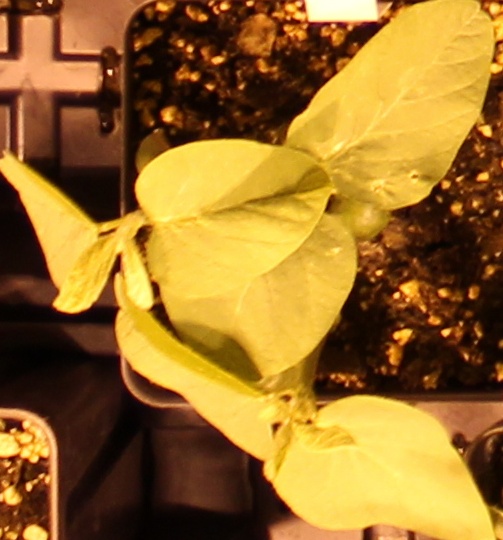
Label: Soybean